Lille Strandstræde 22

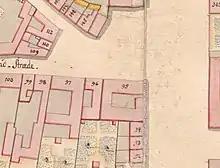
No. 96 seen in a detail from Christian Gedde's map of St. Ann's East Quarter, 1757

Sørensen's daughter Edel Sørensdatter (1685–1762) married in around 17081710 to the Norwegian general trader and timber merchant Hans Jørgen Soelberg (1681–1753). The couple took over her father's property on Lille Strandstræde. In Copenhagen's new cadastre of 1756, it was listed as No. 96 in St. Ann's East Quarter.